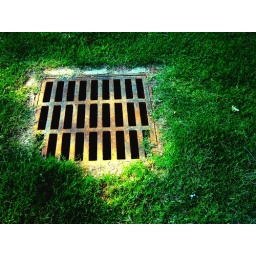
A rusty grate, surrounded by some nice green grass!